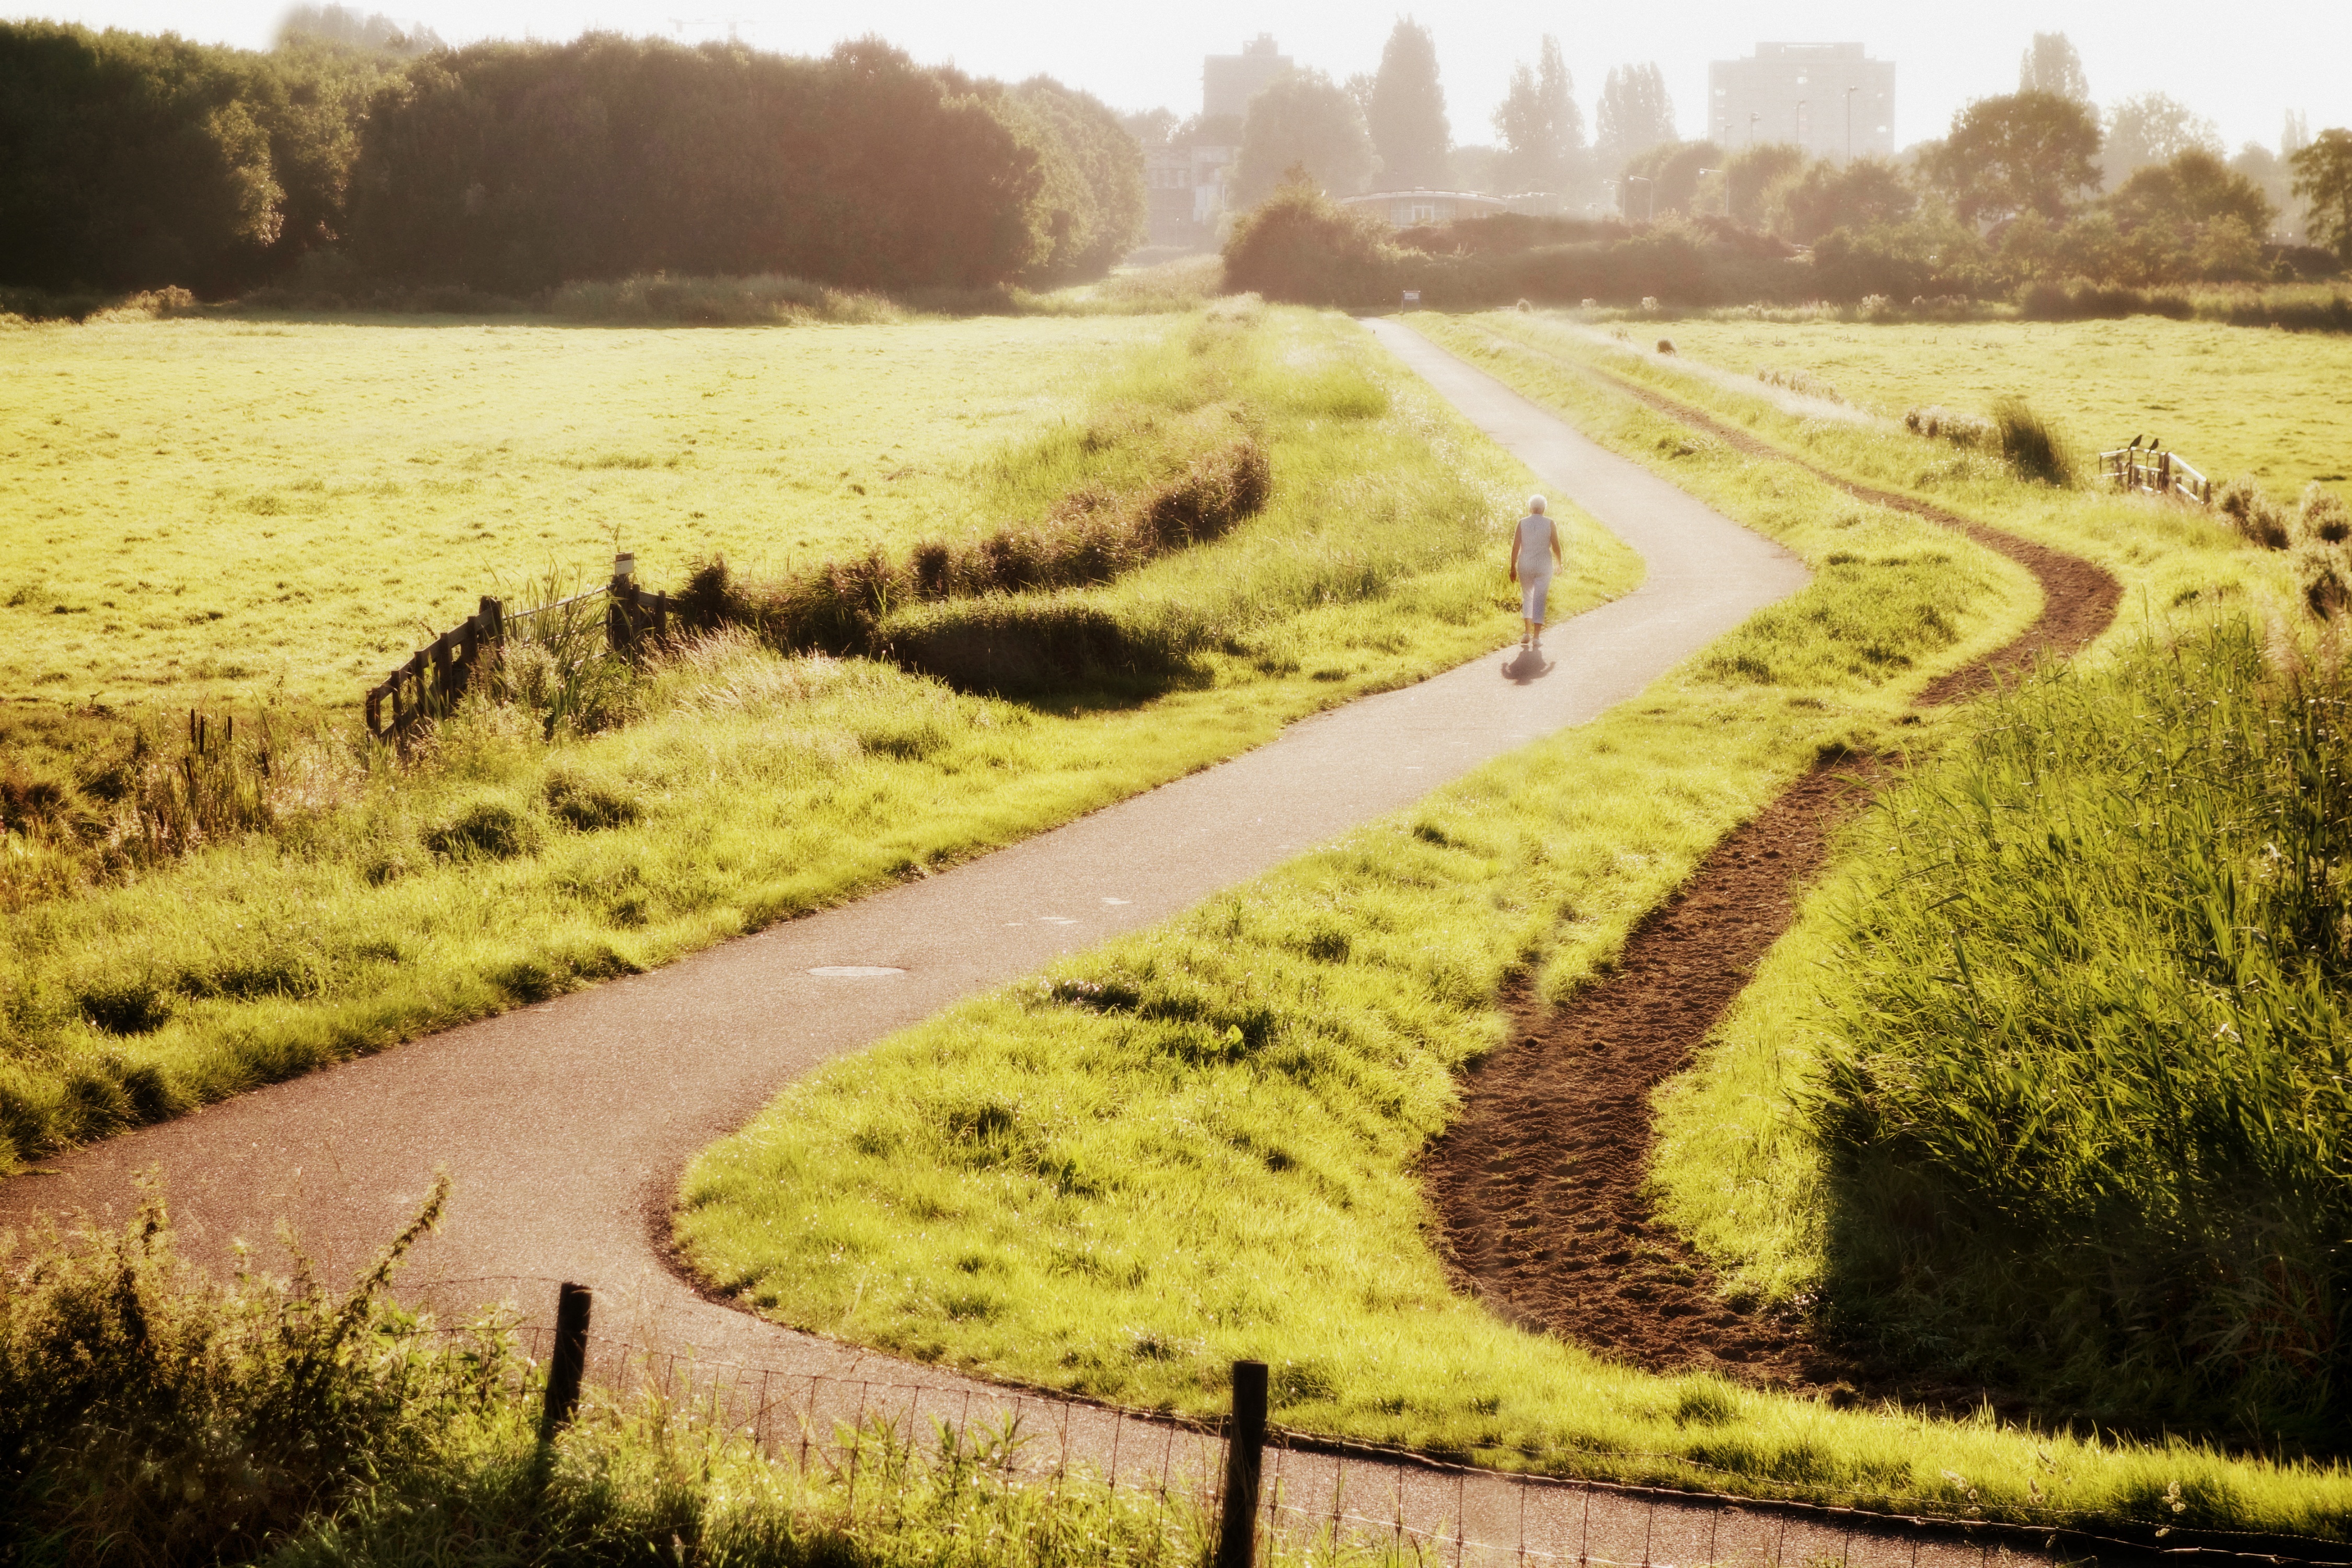
landscape, grass, marsh, sunshine, field, lawn, meadow, prairie, hill, panorama, summer, pasture, soil, agriculture, waterway, plain, sunny, holland, netherlands, polder, grassland, dutch, wetland, ecosystem, dutch landscape, rural area, paddy field, grass family